Land Settlement Association

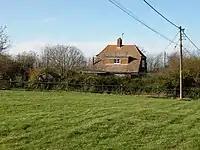
LSA cottage at The Abingtons

Settlements were set up in rural areas where each successful applicant’s family would be given a small-holding of approximately , livestock and a newly built cottage. Small-holdings were grouped in communities which were expected to run agricultural production as cooperative market gardens, with materials bought and produce sold exclusively through the Association. Applicants were vetted and given agricultural training before being assigned a property.